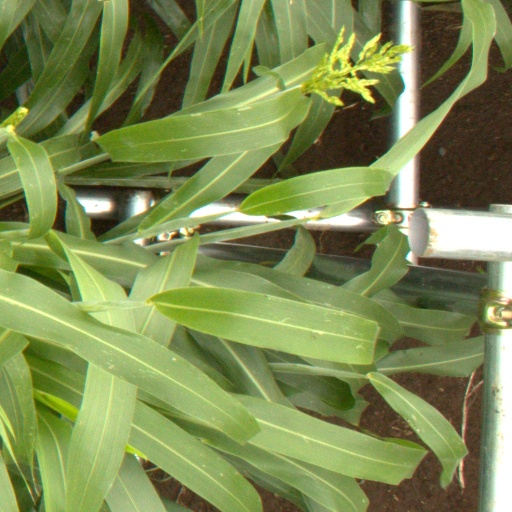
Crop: sorghum